Vindomora

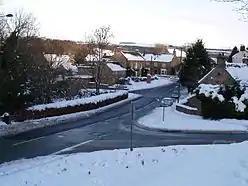
Modern village of Ebchester, and approximate site of "Vindomora"

Vindomora was an auxiliary fort on Dere Street, in the province of Lower Britain ("Britannia Inferior"). Its ruins, now known as Ebchester Roman Fort, are situated at Ebchester in the English county of Durham, to the north of Consett and west-south-west from Newcastle upon Tyne.